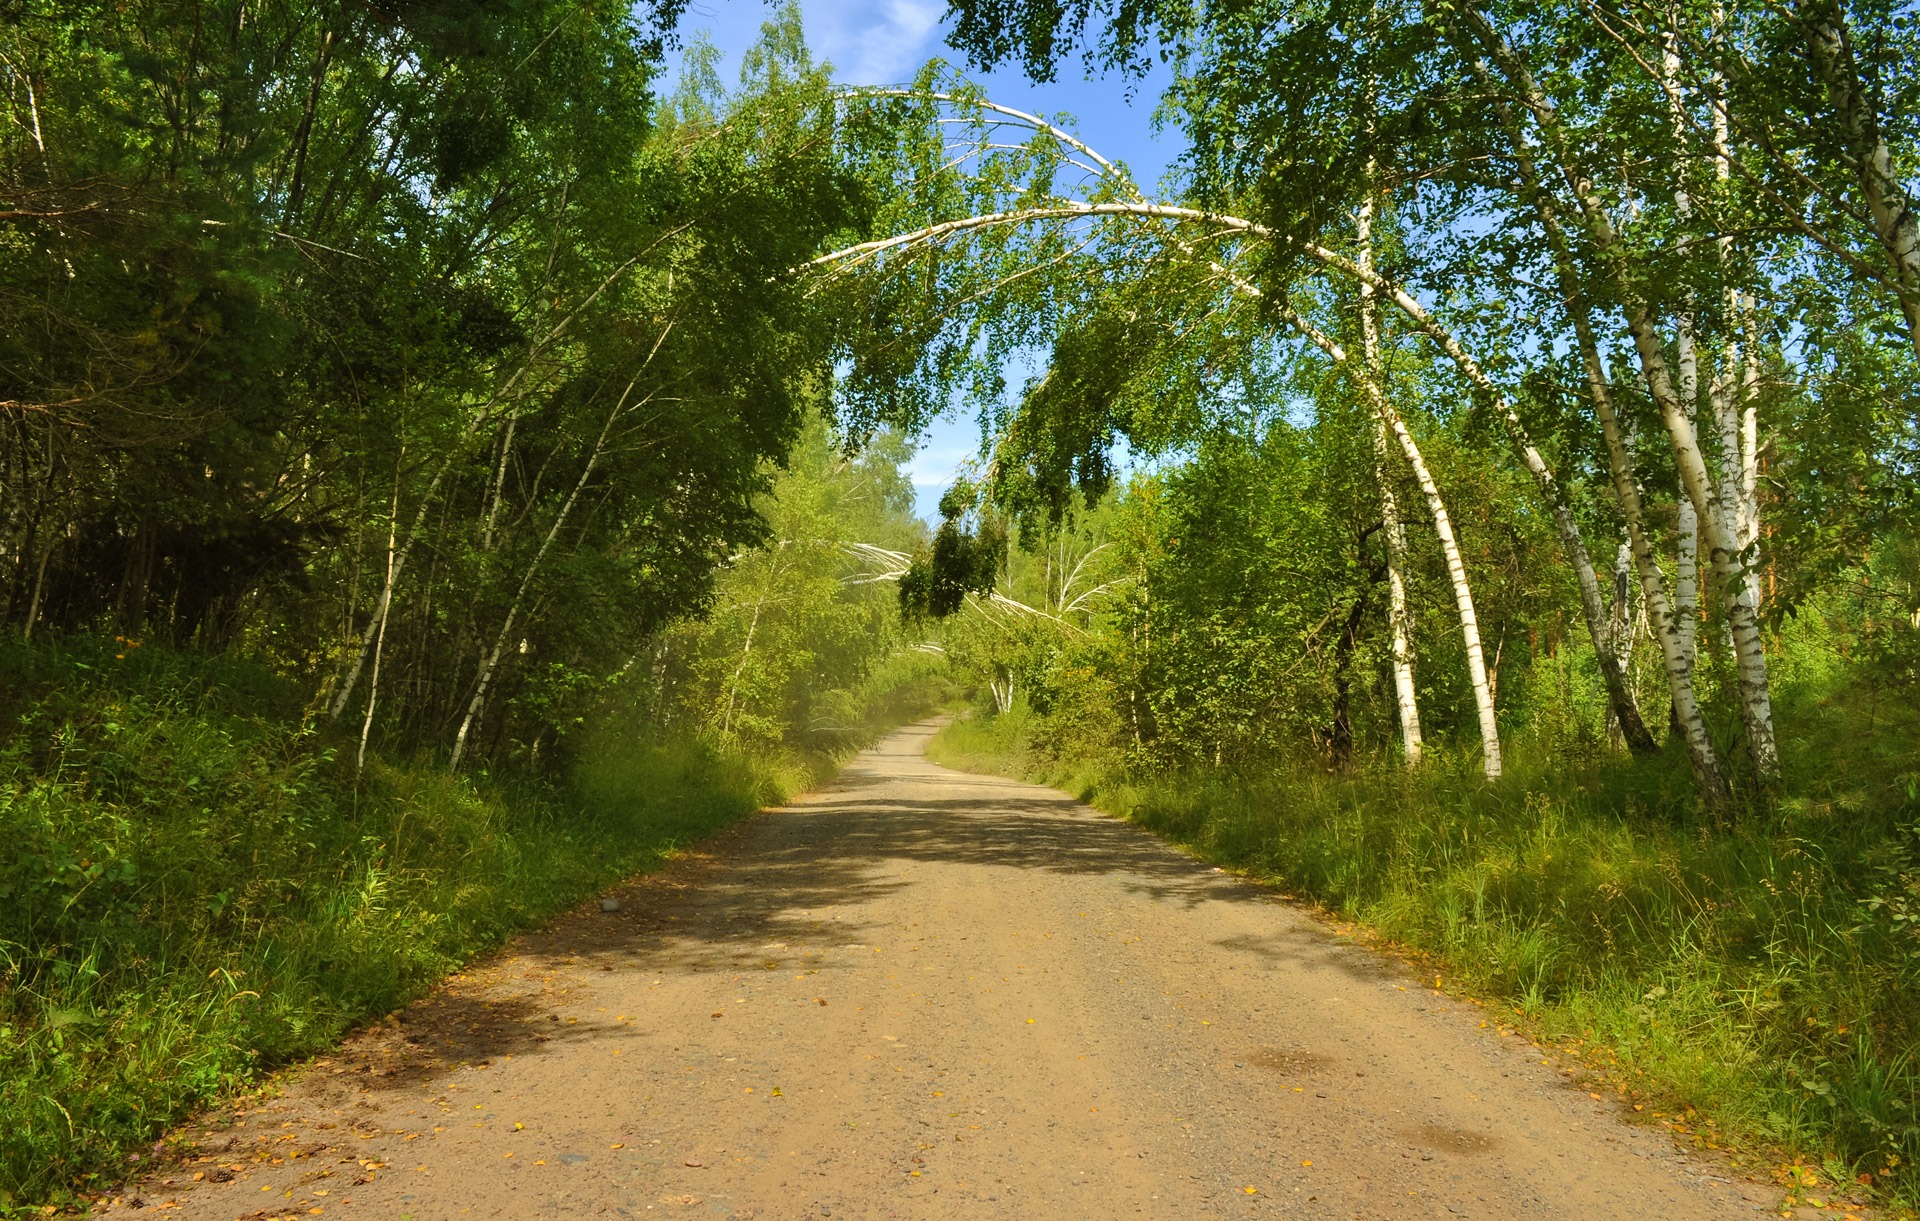
landscape, tree, nature, forest, road, trail, meadow, summer, dirt road, arch, autumn, soil, infrastructure, woodland, habitat, ecosystem, rural area, natural environment, woody plant, nonbuilding structure